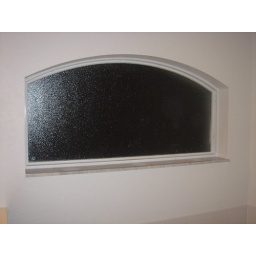
Frosted window over Garden tub